Carding

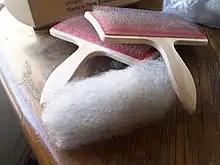
Creating a rolag using hand cards

In drawing a drawing frame combines 4 slivers into one. Repeated drawing increases the quality of the sliver allowing for finer counts to be spun. Each sliver will have thin and thick spots, and by combining several slivers together a more consistent size can be reached. Since combining several slivers produces a very thick rope of cotton fibres, directly after being combined the slivers are separated into rovings. These rovings (or slubbings) are then what are used in the spinning process.